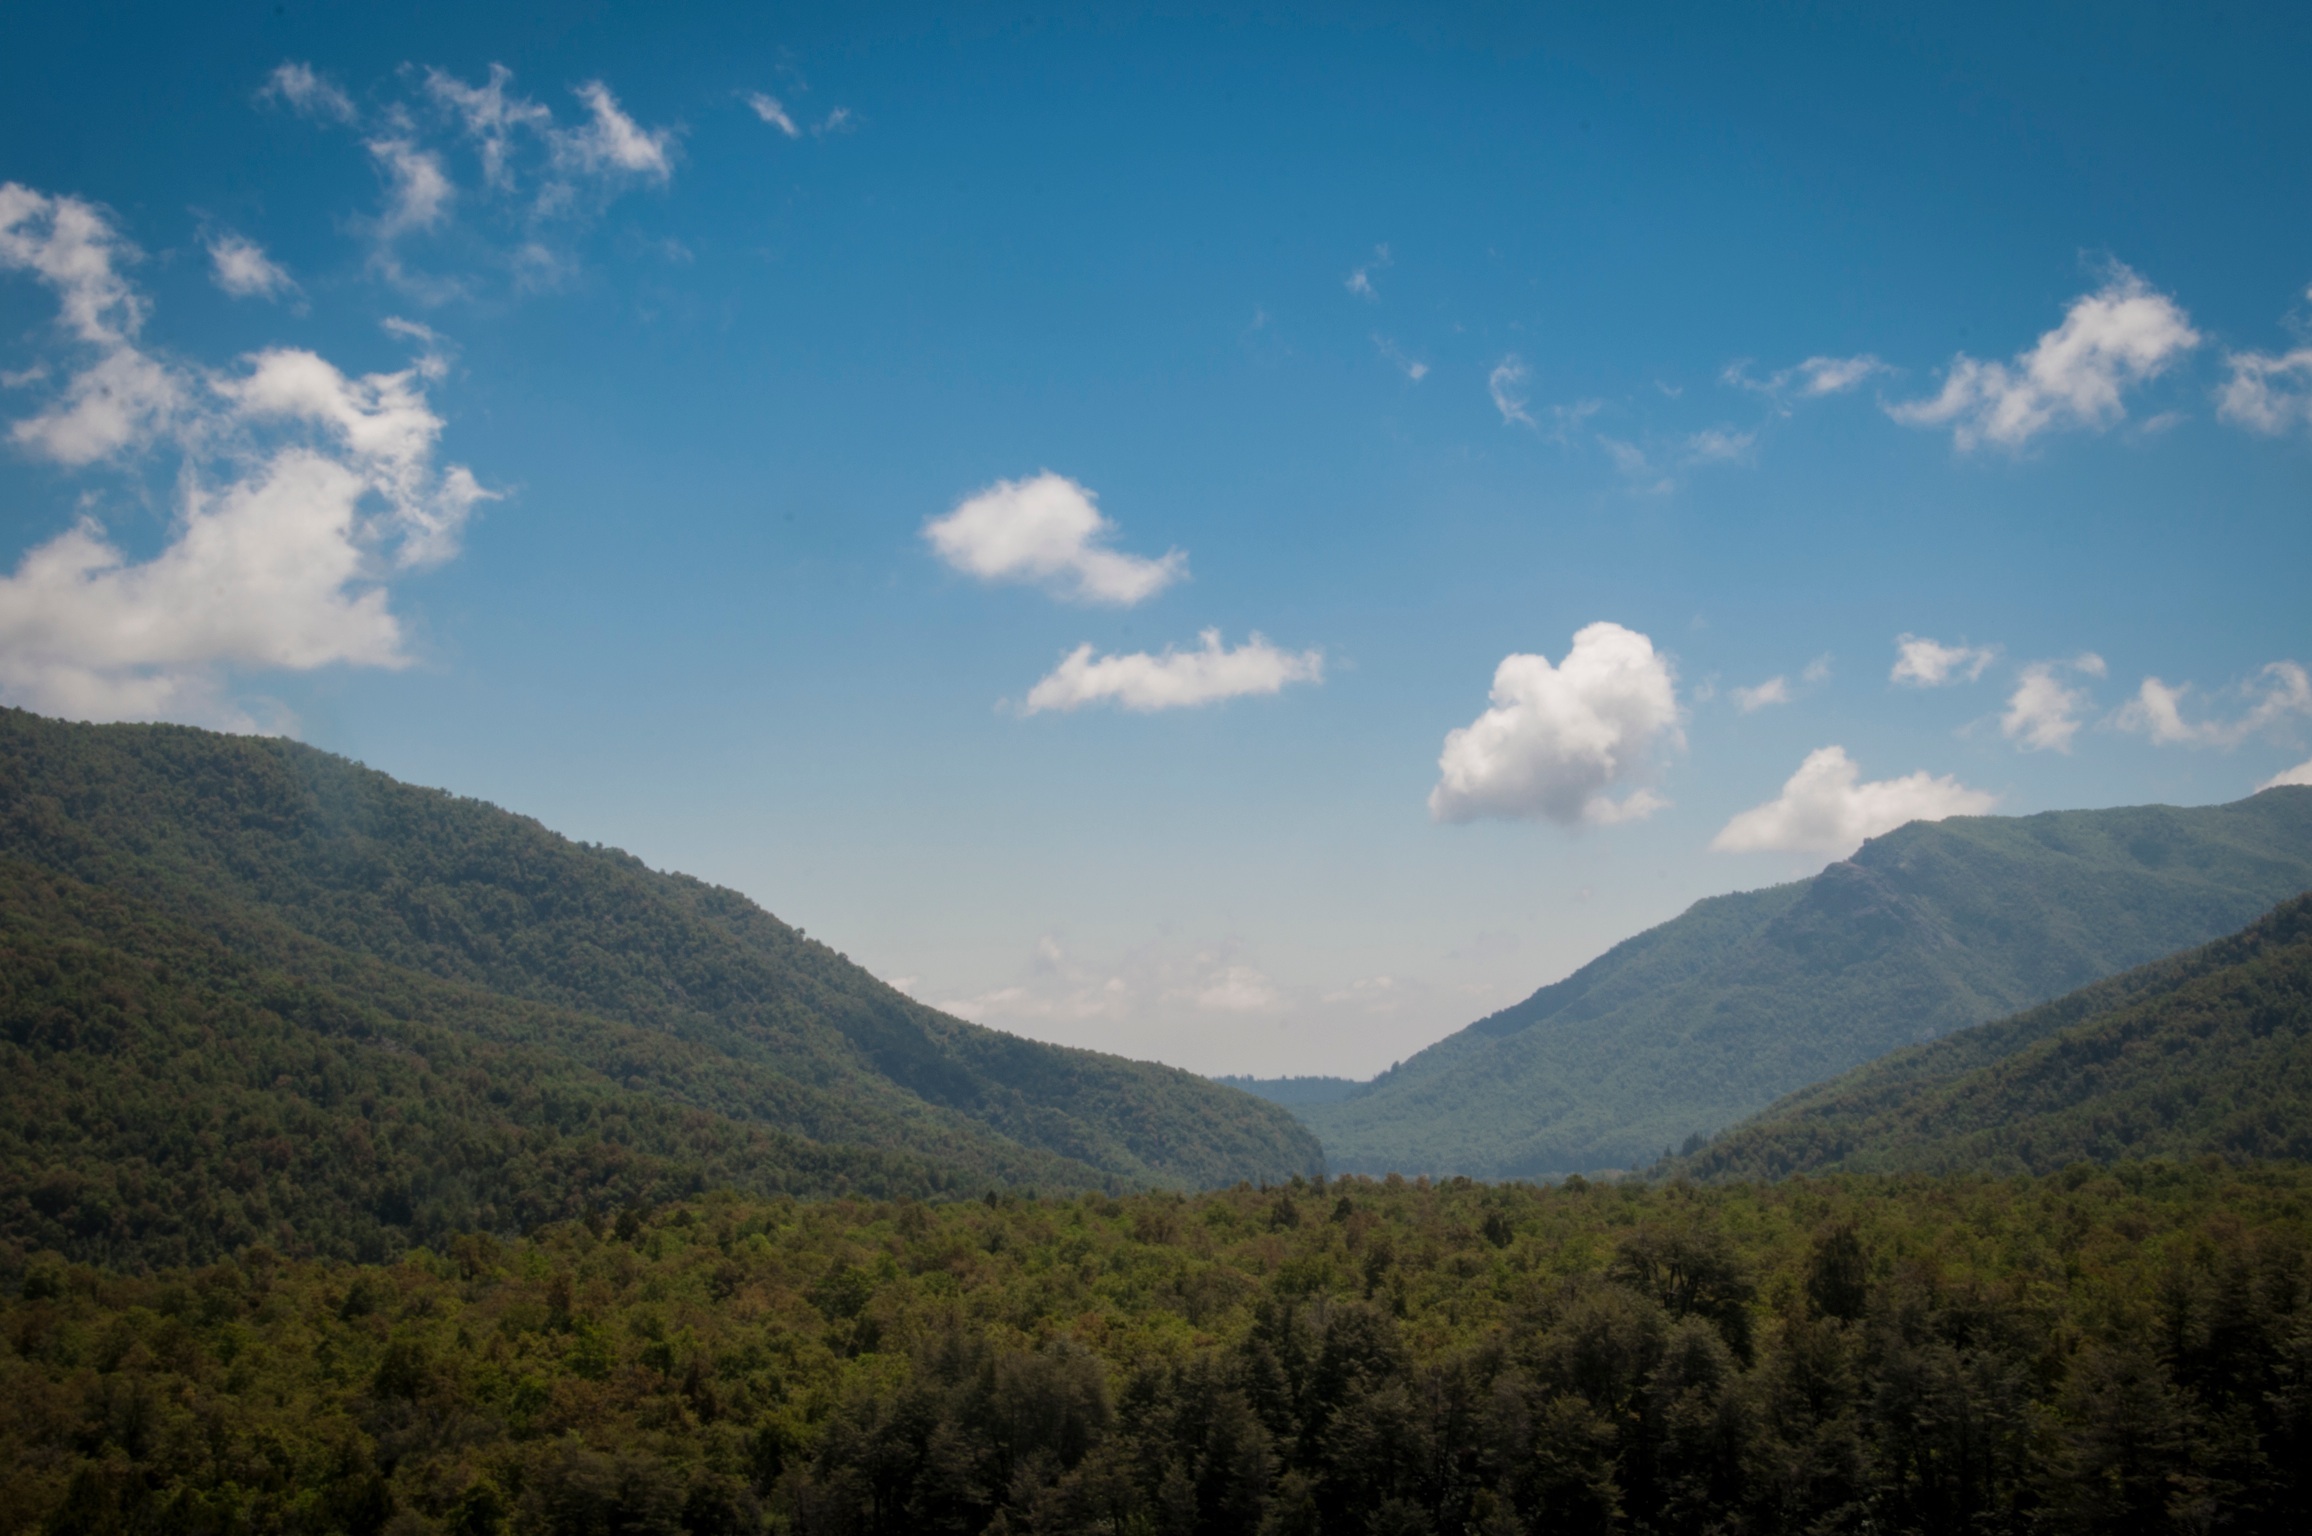
landscape, nature, forest, wilderness, mountain, cloud, sky, meadow, morning, hill, valley, mountain range, highland, ridge, grassland, plateau, fell, loch, landform, natural environment, geographical feature, atmospheric phenomenon, mountainous landforms